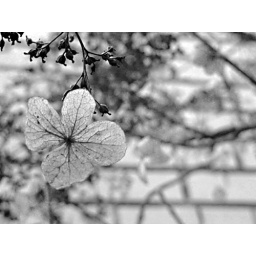
the lonely flower tree thing left aliveish in winter.